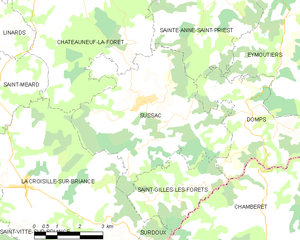
Carte des communes françaises Sussac